Destiny (ISS module)

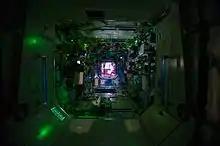
Interior view of the US lab with the lights turned off, i.e. while the crew sleeps

The U.S. laboratory module is long and wide. It is made from aluminum and stainless steel, and comprises three cylindrical sections and two endcones that contain the hatch openings through which astronauts enter and exit the module. The aft port of "Destiny" is connected to the forward port of Unity, and the forward port of "Destiny" is connected to the aft port of "Harmony". The ends are colored blue and white respectively for the crew to navigate easily. A -diameter window is located on one side of the center module segment.